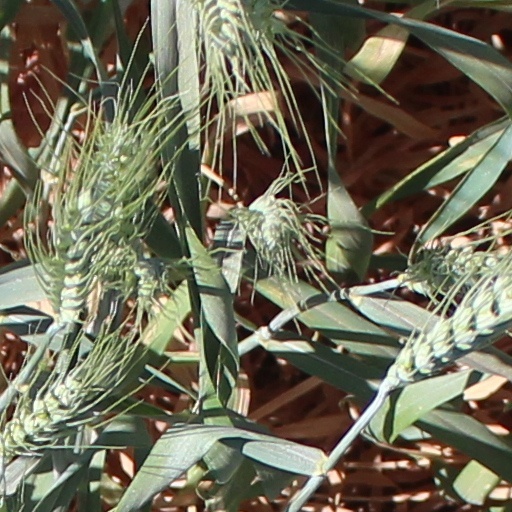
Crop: wheat